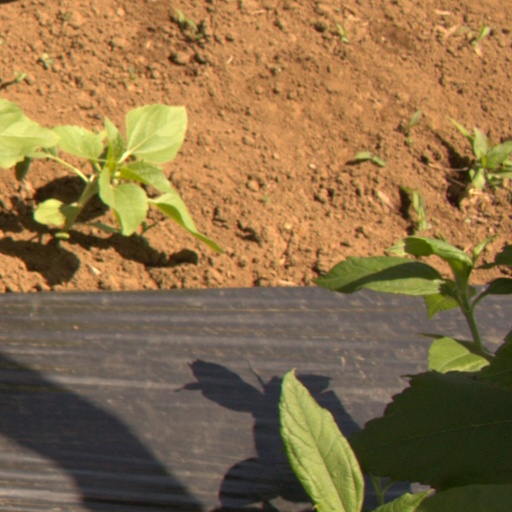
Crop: Jerusalem artichoke